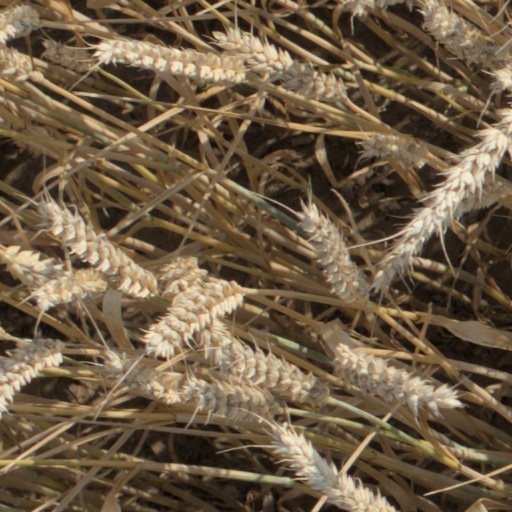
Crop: wheat